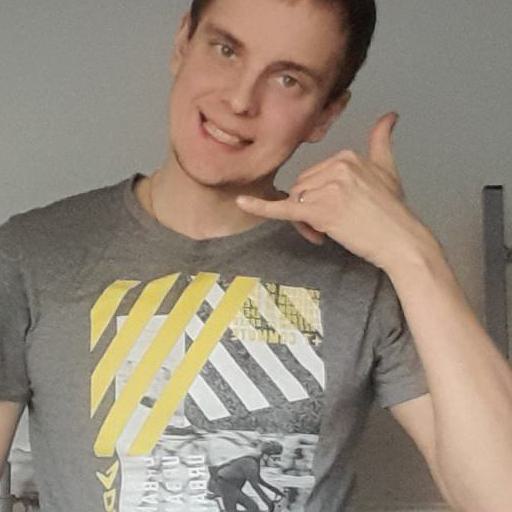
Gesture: call